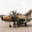
Label: airplane